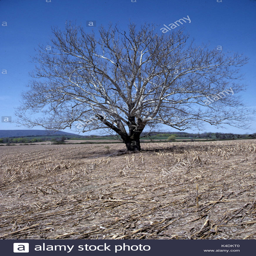
a tree in a field